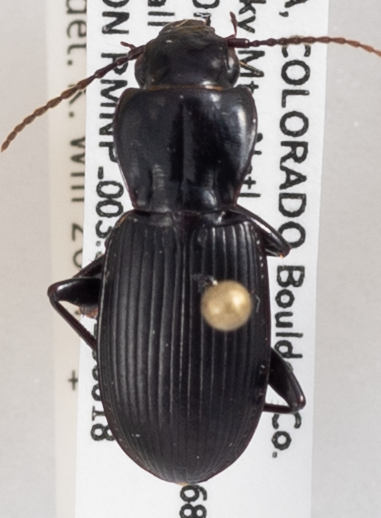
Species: Pterostichus protractus
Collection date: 2020-08-18
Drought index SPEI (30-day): -1.77
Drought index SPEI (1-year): -1.45
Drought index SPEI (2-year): -1.01